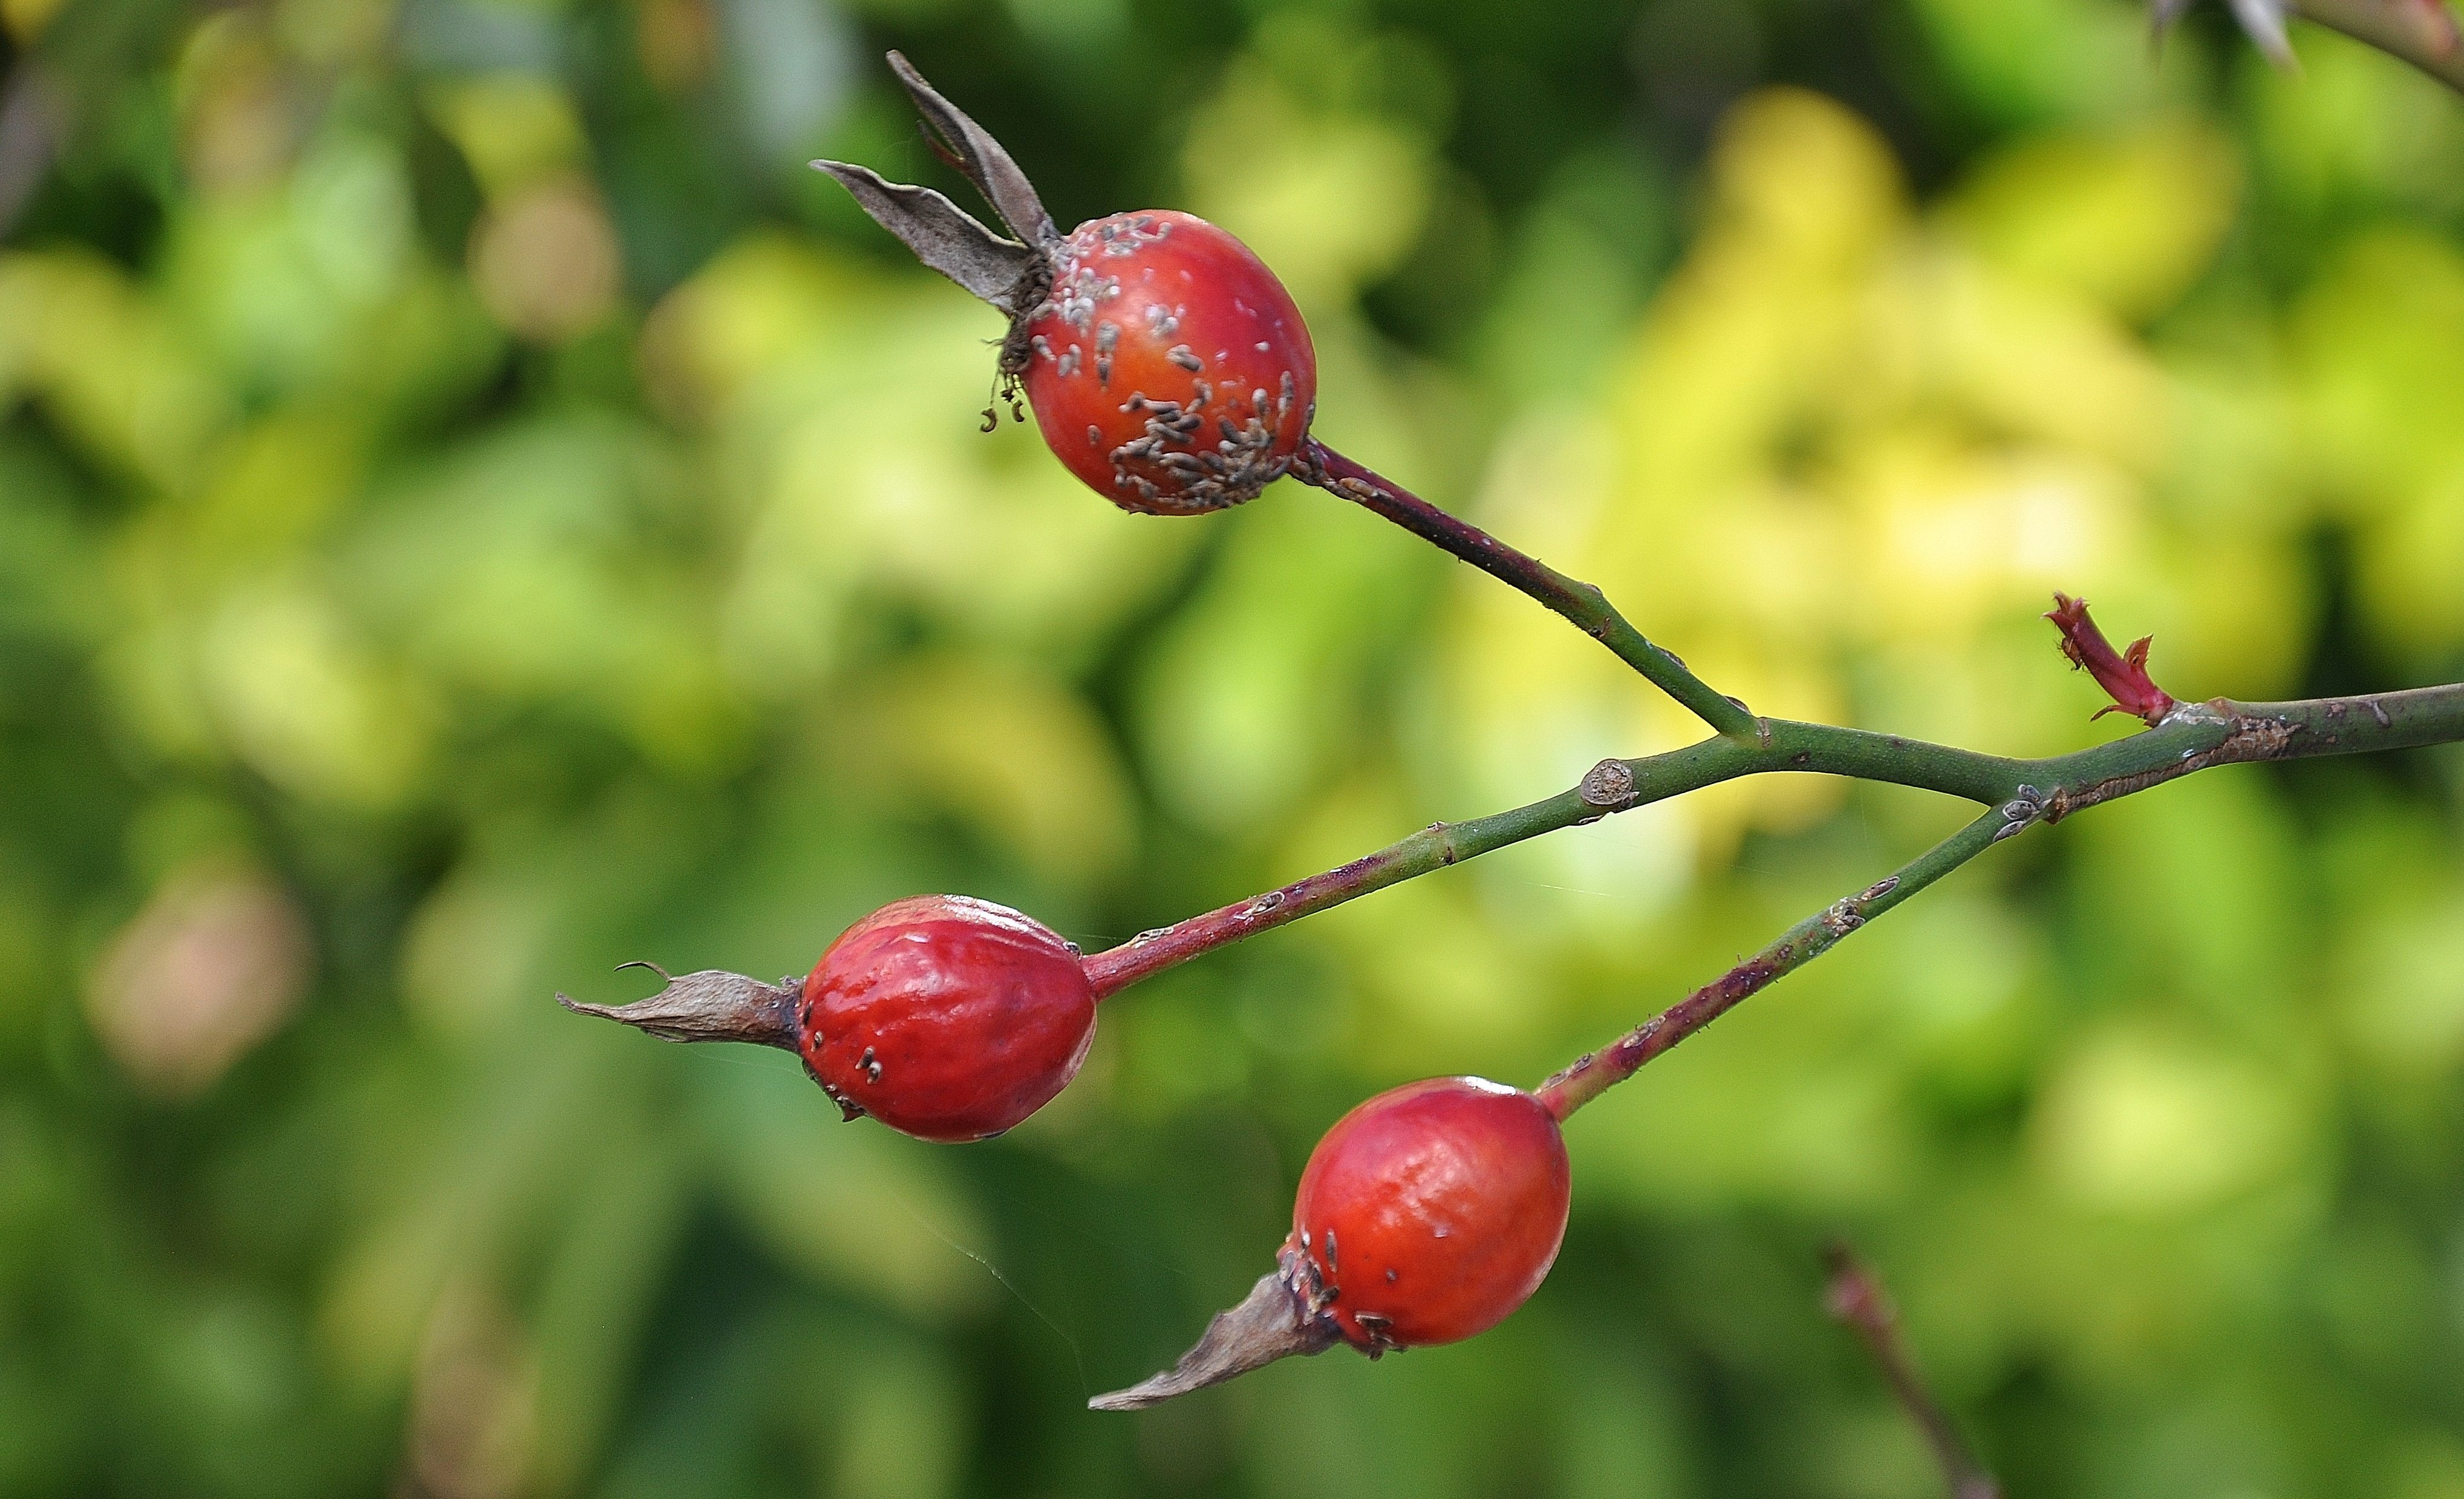
nature, branch, blossom, plant, fruit, berry, leaf, flower, bloom, summer, food, spring, green, red, produce, botany, garden, flora, shrub, bud, rose hip, macro photography, flowering plant, rose family, plant stem, land plant